Question: Please indicate a possible affordance area of swing_golf_clubs that can be used for holding
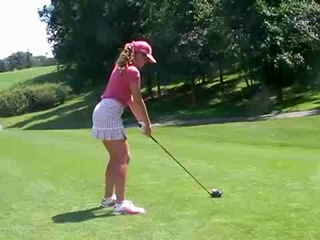
Answer: [139.87, 125.798, 165.518, 149.431]